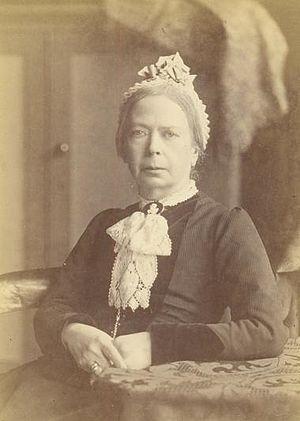
Frances Mary Buss, née le 16 août 1827 et morte le 24 décembre 1894, est une éducatrice britannique, pionnière de l’éducation des femmes. Elle est la fondatrice et première directrice de la North London Collegiate School, une école secondaire pour filles de Londres.
Le féminisme est un ensemble de mouvements et d'idées philosophiques qui partagent un but commun : définir, promouvoir et atteindre l'égalité politique, économique, culturelle, sociale et juridique entre les femmes et les hommes. Le féminisme a donc pour objectif d'abolir, dans ces différents domaines, les inégalités homme-femme dont les femmes sont les principales victimes, et ainsi de promouvoir les droits des femmes dans la société civile et dans la vie privée.
La liste des suffragistes et suffragettes regroupe des personnalités ayant milité pour le droit de vote des femmes, les organisations qu'elles ont formées ou rejointes ainsi que les ouvrages qu'elles ont publiés. Une liste des principales organisations et ouvrages suffragistes est donnée en fin d'article.